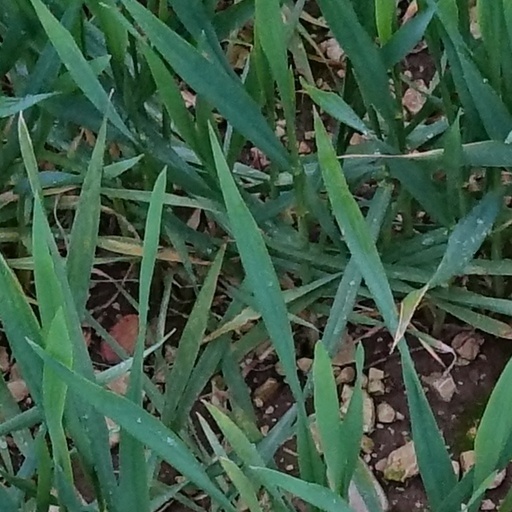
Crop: wheat